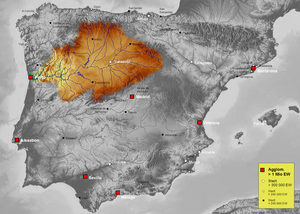
Cet article recense les cours d'eau les plus longs d'Espagne.